List of Major League Baseball career games played as a second baseman leaders

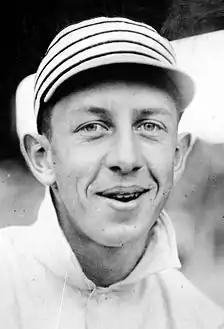
Eddie Collins, the all-time leader in games played as a second baseman.

Games played (most often abbreviated as G or GP) is a statistic used in team sports to indicate the total number of games in which a player has participated (in any capacity); the statistic is generally applied irrespective of whatever portion of the game is contested. In baseball, the statistic applies also to players who, prior to a game, are included on a starting lineup card or are announced as "ex ante" substitutes, whether or not they play; however, in Major League Baseball, the application of this statistic does not extend to consecutive games played streaks. A starting pitcher, then, may be credited with a game played even if he is not credited with a game started or an inning pitched. In baseball and softball, the second baseman is a fielding position in the infield, commonly stationed between second and first base. The second baseman often possesses quick hands and feet, needs the ability to get rid of the ball quickly, and must be able to make the pivot on a double play. In addition, second basemen are almost always right-handed. Only four left-handed throwing players have appeared as second basemen in the major leagues since 1950; one of the four, Gonzalo Márquez, was listed as the second baseman in the starting lineup for two games in 1973, batting in the first inning, but was replaced before his team took the field on defense, and none of the other three players lasted even a complete inning at the position. In the numbering system used to record defensive plays, the second baseman is assigned the number 4.